Sky position (RA, Dec in degrees): 43.474, 0.5723
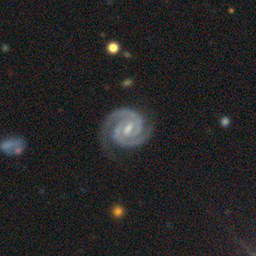
Galaxy morphology: Barred Spiral Galaxies